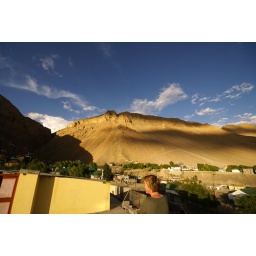
Sunset clouds bisect the mountain face above us.